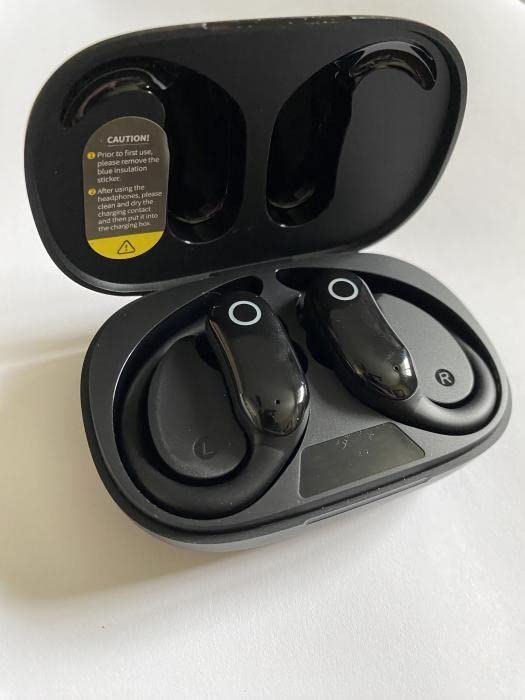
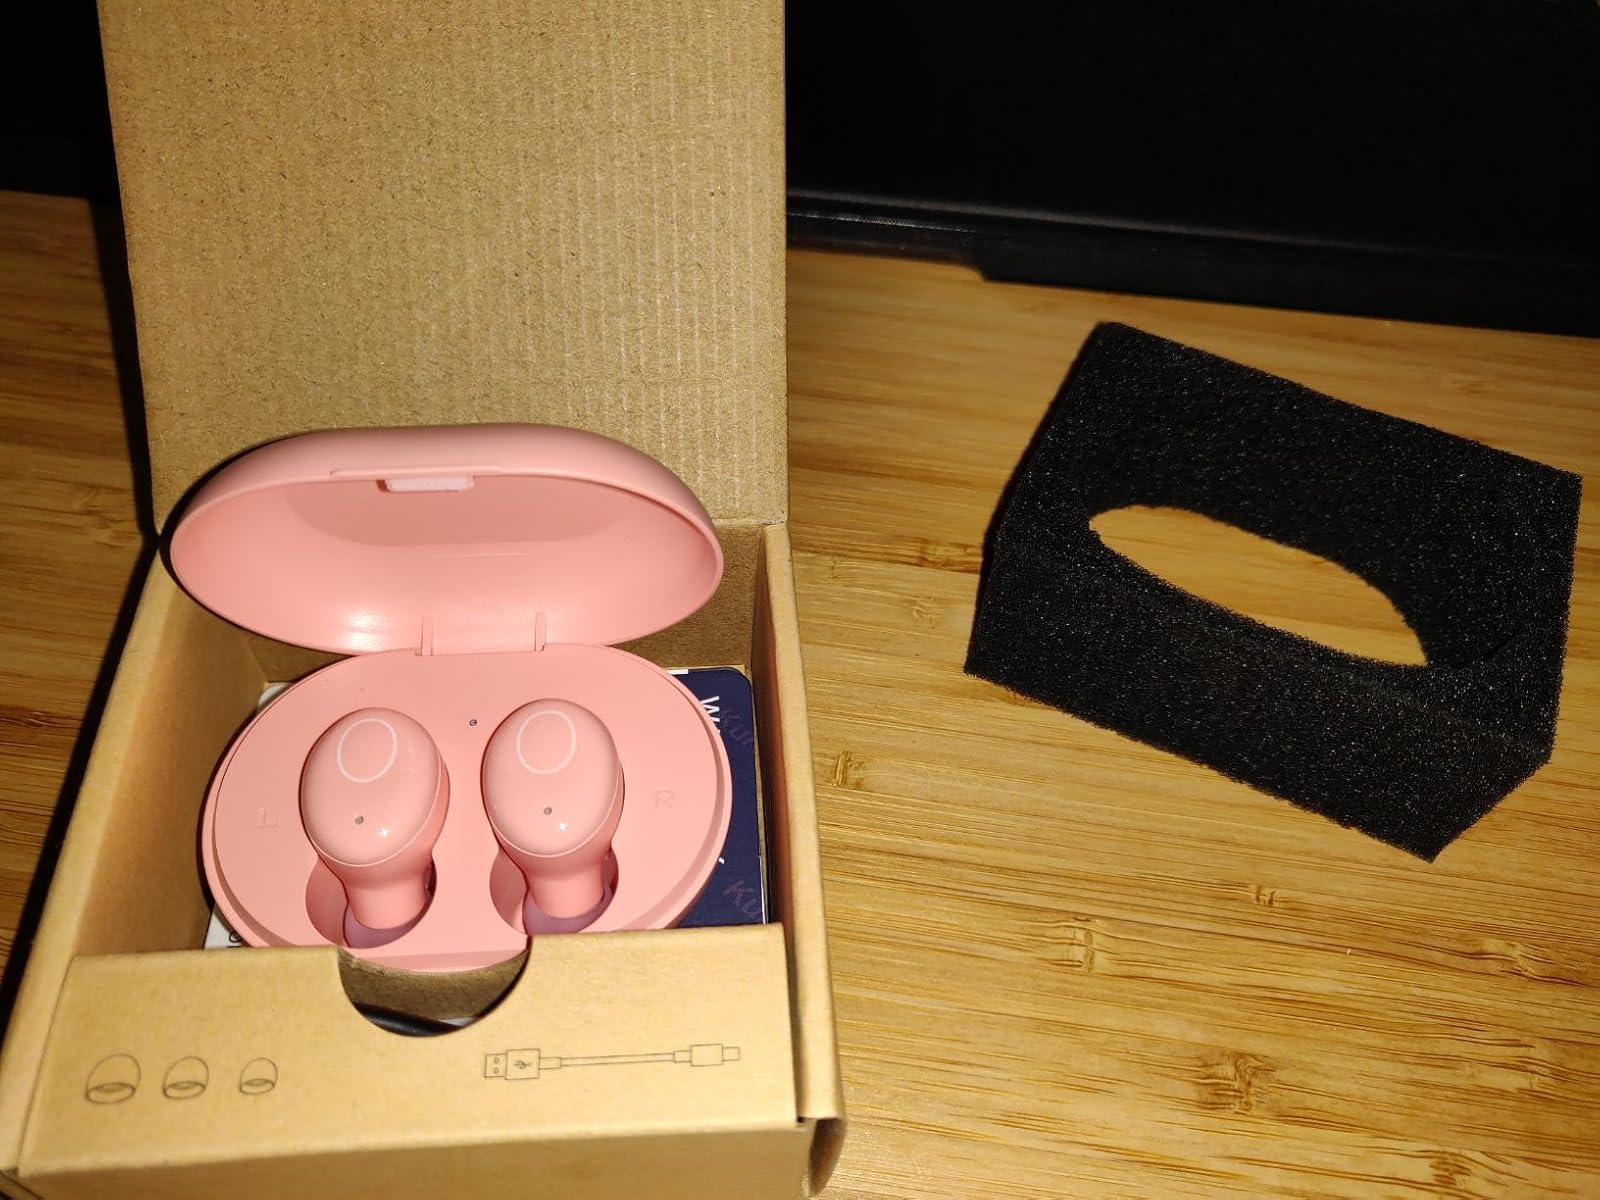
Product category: earbuds
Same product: no